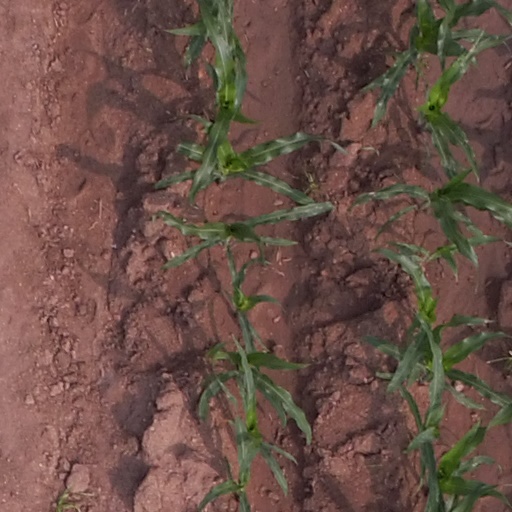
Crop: maize; corn